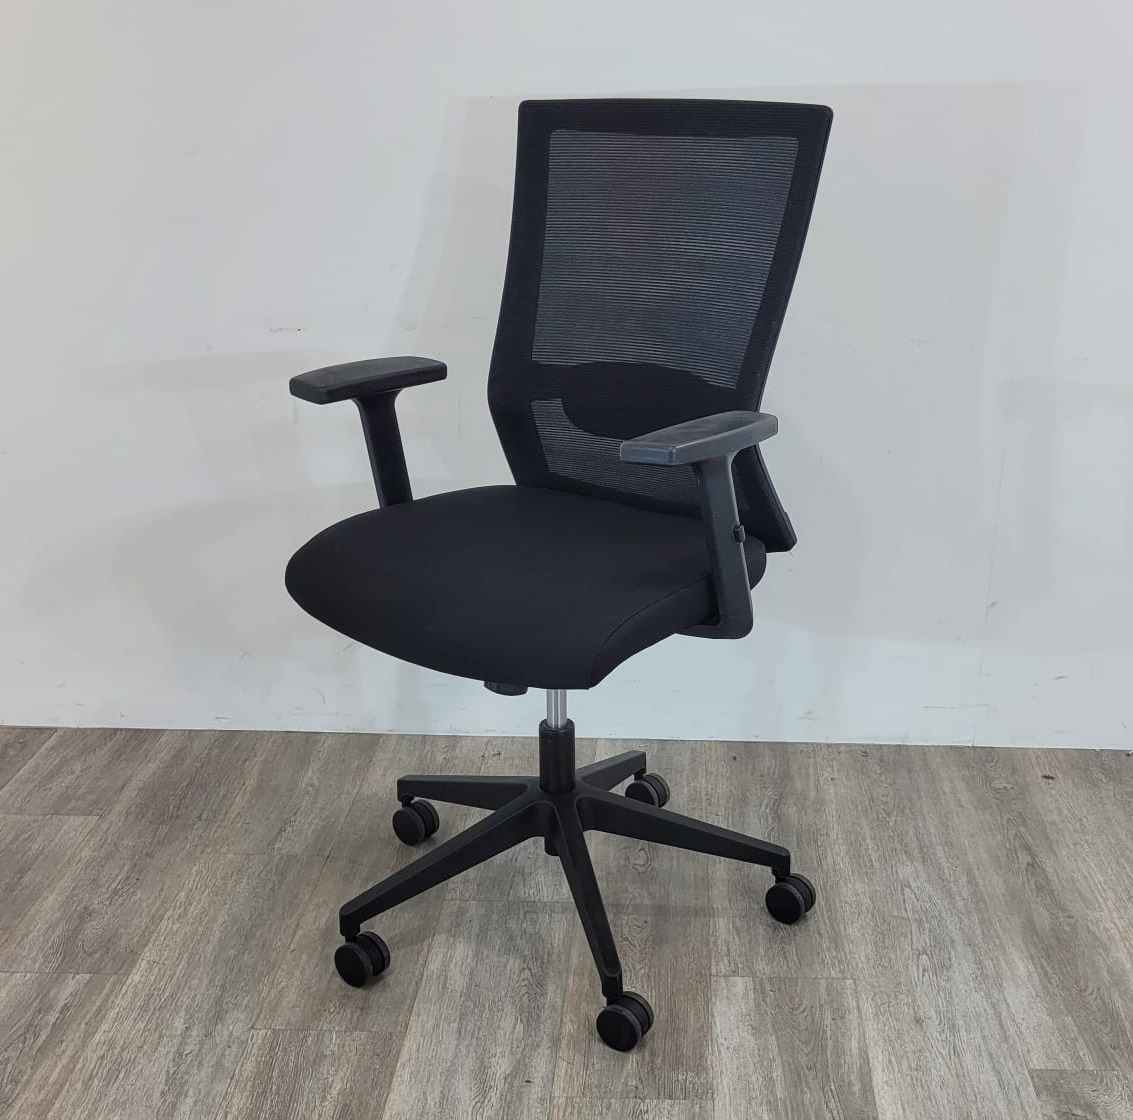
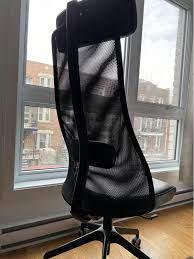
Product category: items_chair
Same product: no